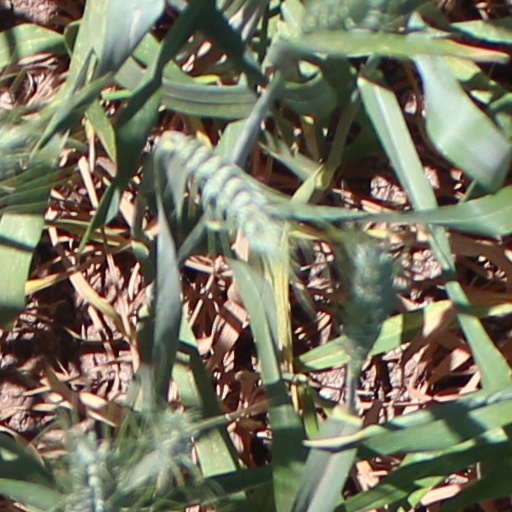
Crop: wheat